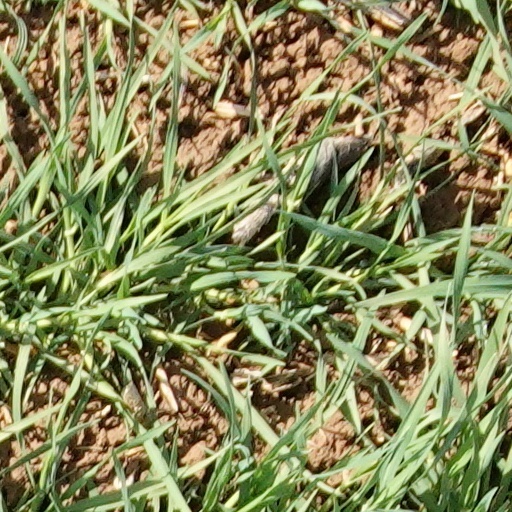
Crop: wheat